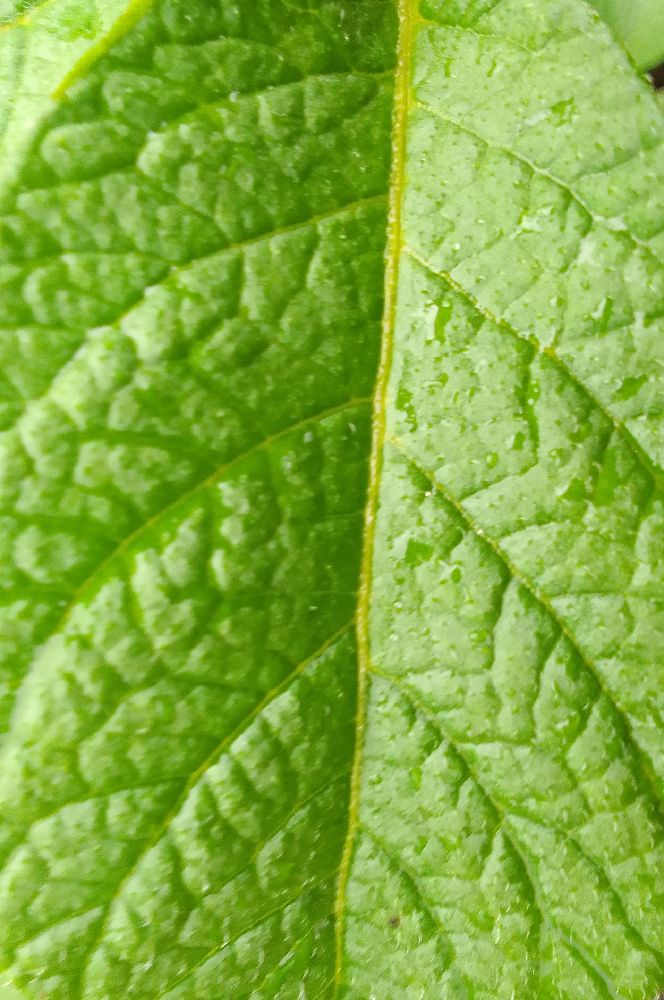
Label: Healthy